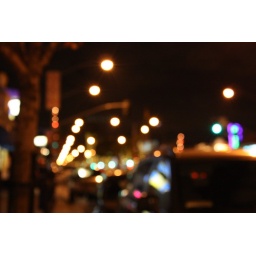
I took this when we were walking around long beach after the boat parade